Yale Bulldogs

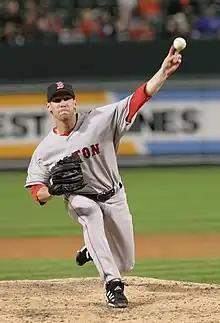
Craig Breslow

Major leaguers pitcher Craig Breslow (Oakland A's and Boston Red Sox) and catcher Ryan Lavarnway (Boston Red Sox/Los Angeles Dodgers), among others, played baseball for the Bulldogs. Perhaps Yale's most notable baseball player, however, was future U.S. president George H. W. Bush, who played for the Bulldogs in the late 1940s.